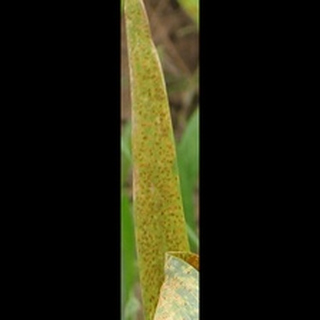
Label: wheat_brown_rust